Women in the military

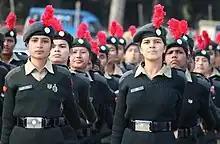
Female cadets of the National Cadet Corps, India

Initially, women conscripts served in the Women's Army Corps, serving as clerks, drivers, welfare workers, nurses, radio operators, flight controllers, ordnance personnel, and instructors. Roles for women beyond technical and secretarial support began opening up in the late 1970s and early 1980s.